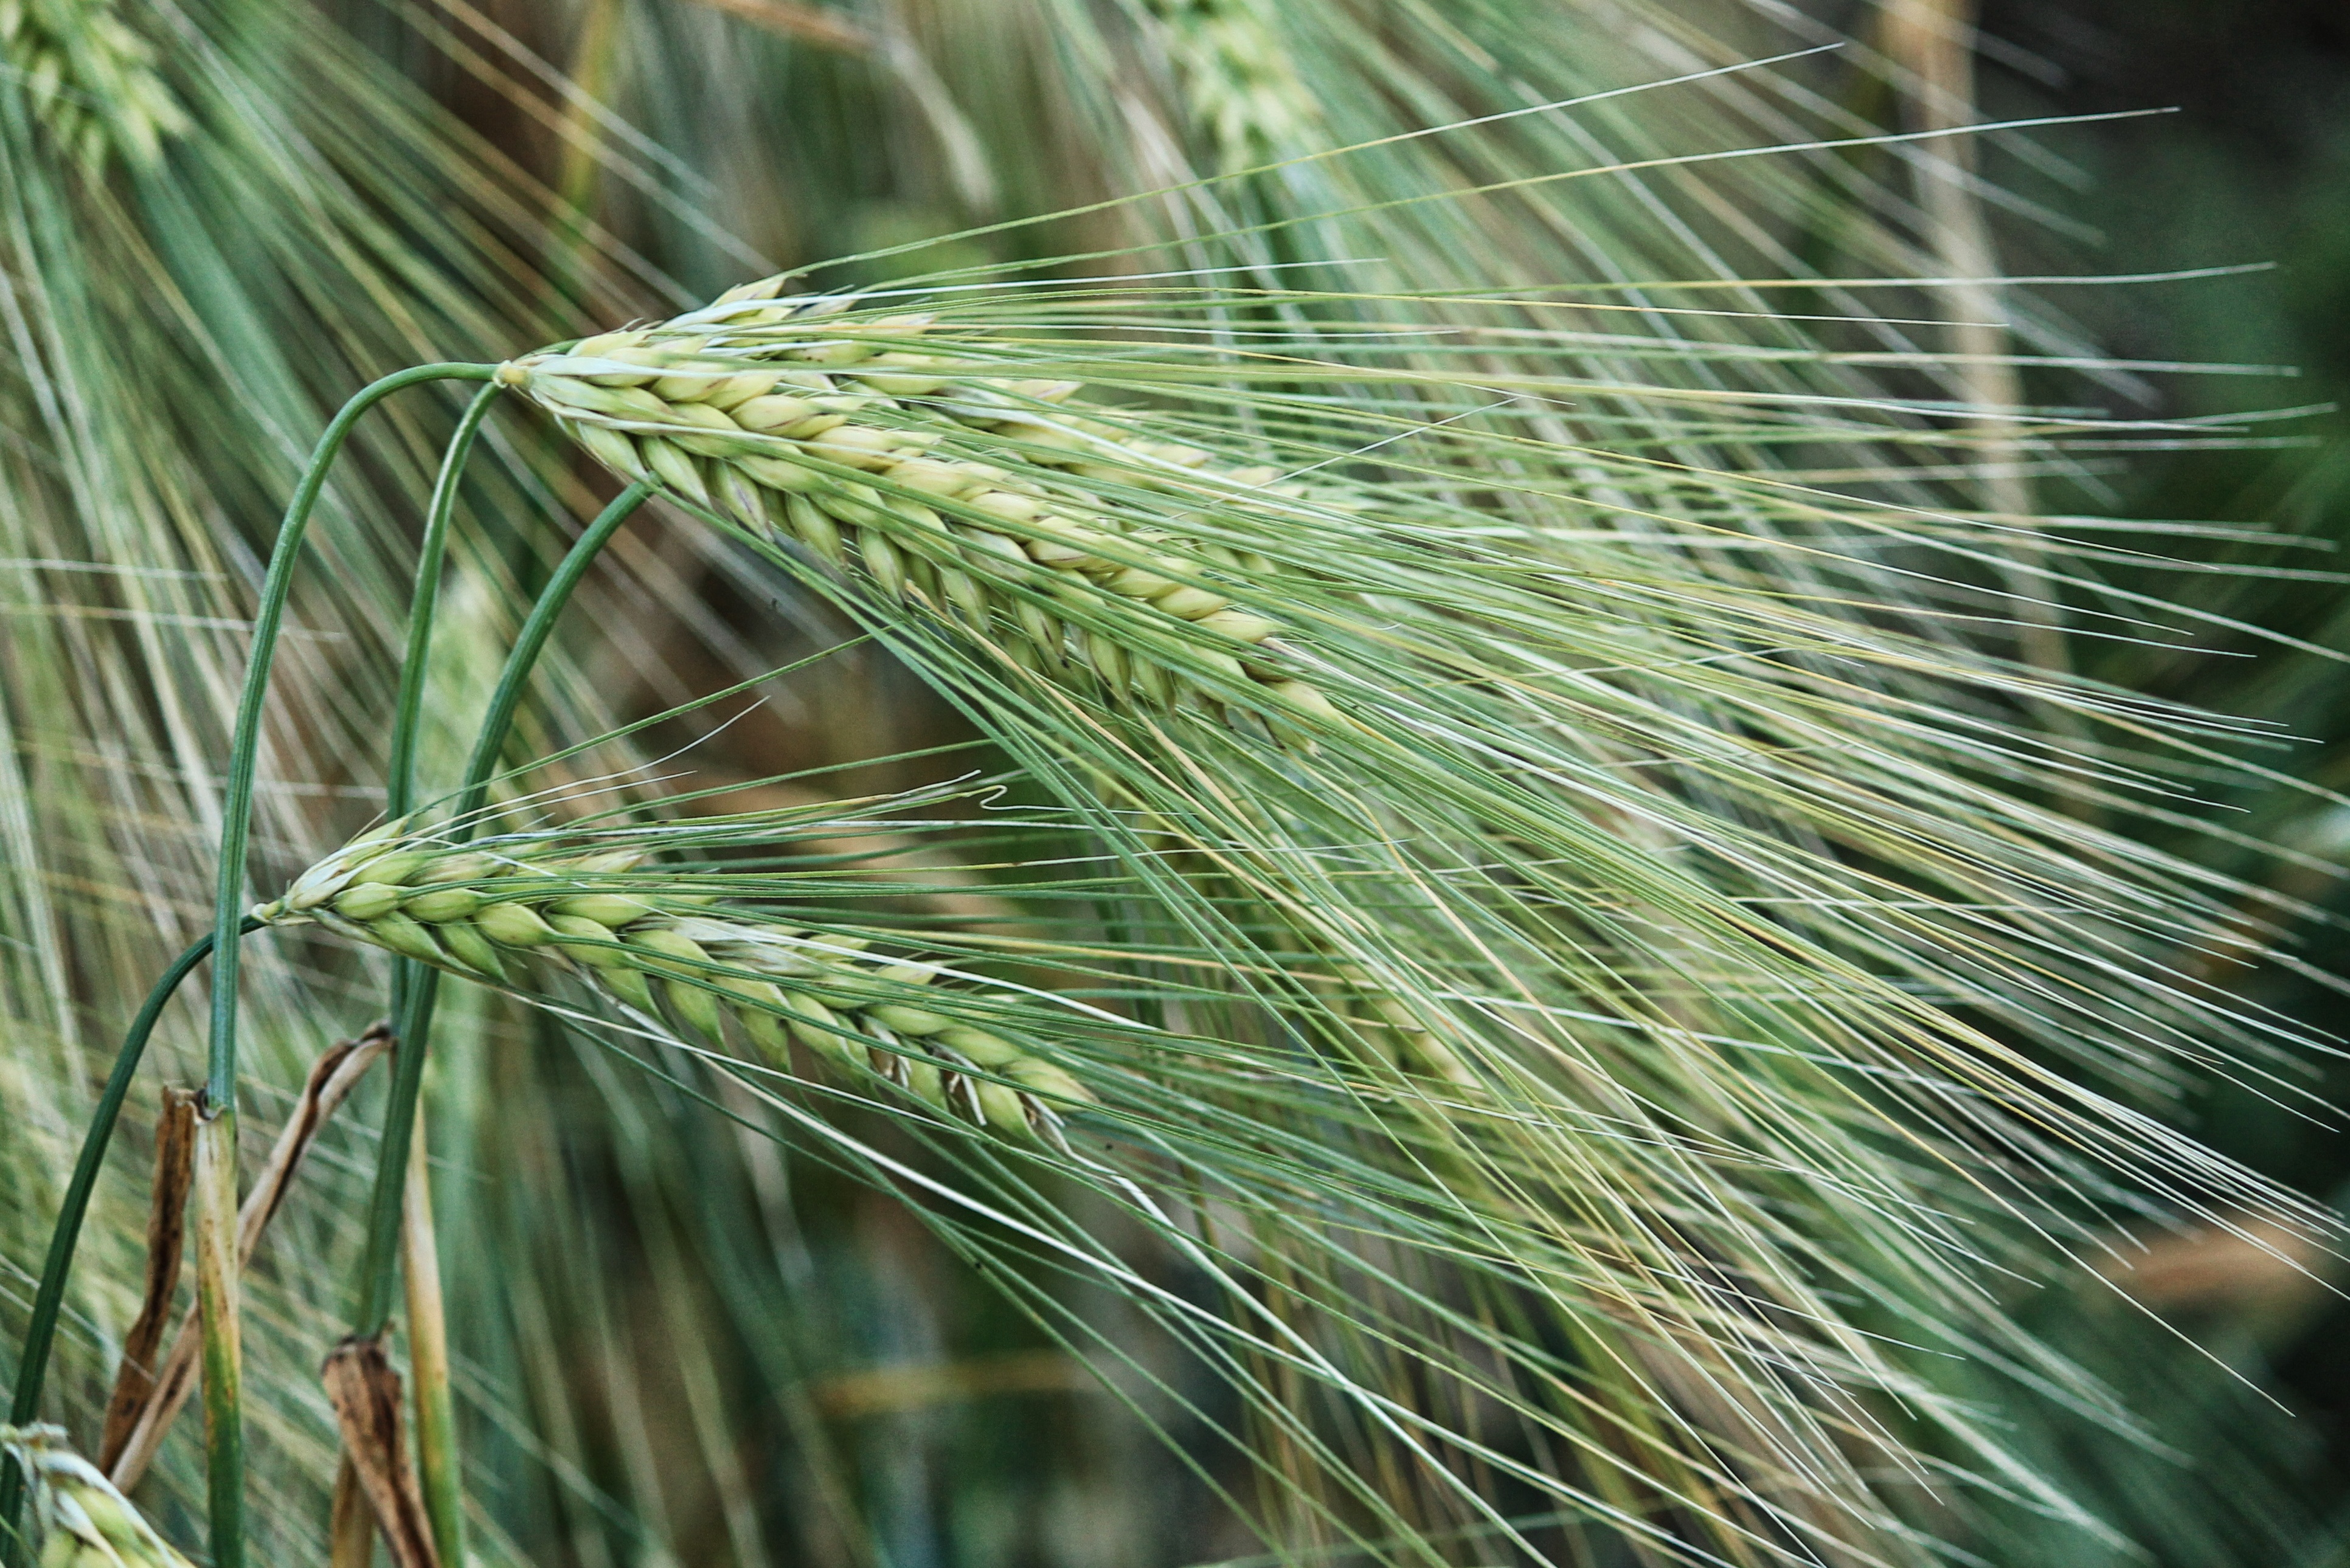
grass, branch, plant, field, barley, wheat, food, green, crop, agriculture, spike, cereal, cultivation, rye, cornfield, cereals, flowering plant, commodity, barley field, emmer, triticale, hordeum, grass family, plant stem, land plant, food grain, einkorn wheat